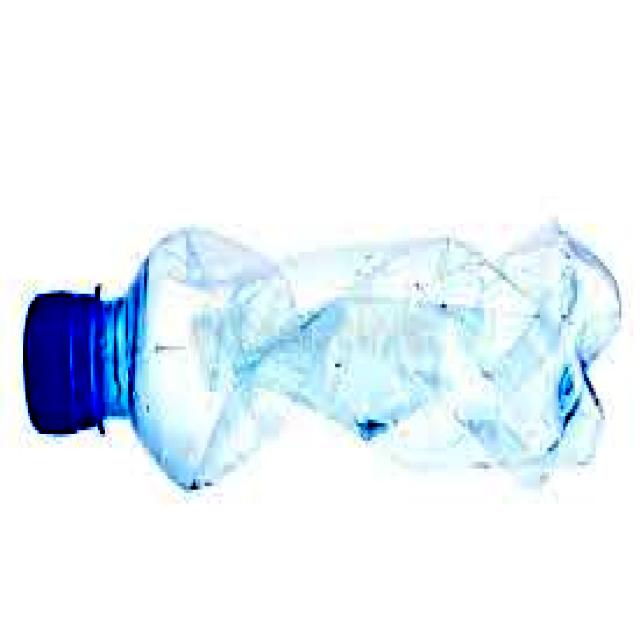
Label: Plastic